Easther Mayi Kith

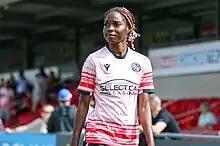
Mayi Kith with Reading in 2023

Easther Kellsy Philomene Mayi Kith (born 28 March 1997) is a professional footballer who plays as a centre-back for French Première Ligue club Saint-Étienne. Born in Canada to Cameroonian parents, she plays for Cameroon women's national team.